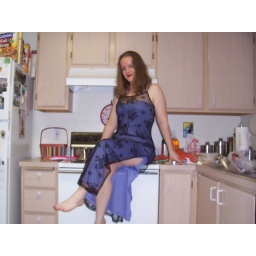
I've got a huge pile of dirty dishes in the sink